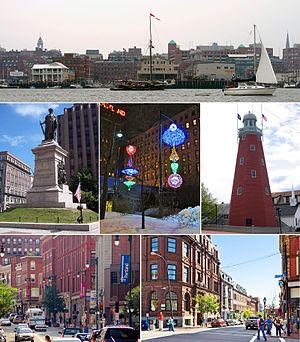
Portland est une ville du nord-est des États-Unis, la plus peuplée de l'État du Maine et siège du comté de Cumberland. Sa population s’élevait à 66 194 habitants lors du recensement de 2010, estimée à 66 882 habitants en 2017. L'aire métropolitaine du Grand Portland abrite 519 900 habitants, soit plus d'un tiers de la population totale de l'État. Le nouveau port de la ville en pleine renaissance est devenu le premier port de la Nouvelle-Angleterre.